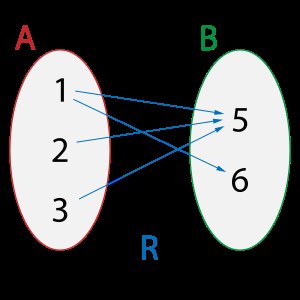
Relation (matematik)
Eksempel på en simpel relation R, som forbinder elementerne 1, 2 og 3 i mængden A til venstre med elementerne 5 og 6 i mængden B til højre.
En relation er i matematisk forstand en sammenknytning mellem elementer fra to eller flere forskellige mængder. Illustrationen til højre viser et eksempel på en relation R mellem to mængder, A og B: Relationen knytter bestemte elementer fra A sammen med elementer fra B, hvilket er vist som pile mellem de relevante elementer. Som et "hverdagseksempel" på en relation kan man tænke sig, at mængden A på illustrationen repræsenterer en husstand, med medlemerne "1", "2" og "3", mens elementerne i mængden B er husstandens telefoner: "5" er husets fælles fastnet-telefon; på dette nummer kan man komme i kontakt med alle tre medlemmer i husstanden, så derfor er der pile hertil fra alle tre medlemmer af husstanden. "6" er en mobiltelefon, der kun bruges af ét af husstandens medlemmer; derfor er der kun én pil der fører til telefon "6".